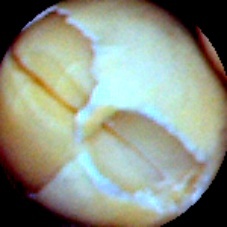
Label: Skin-damaged